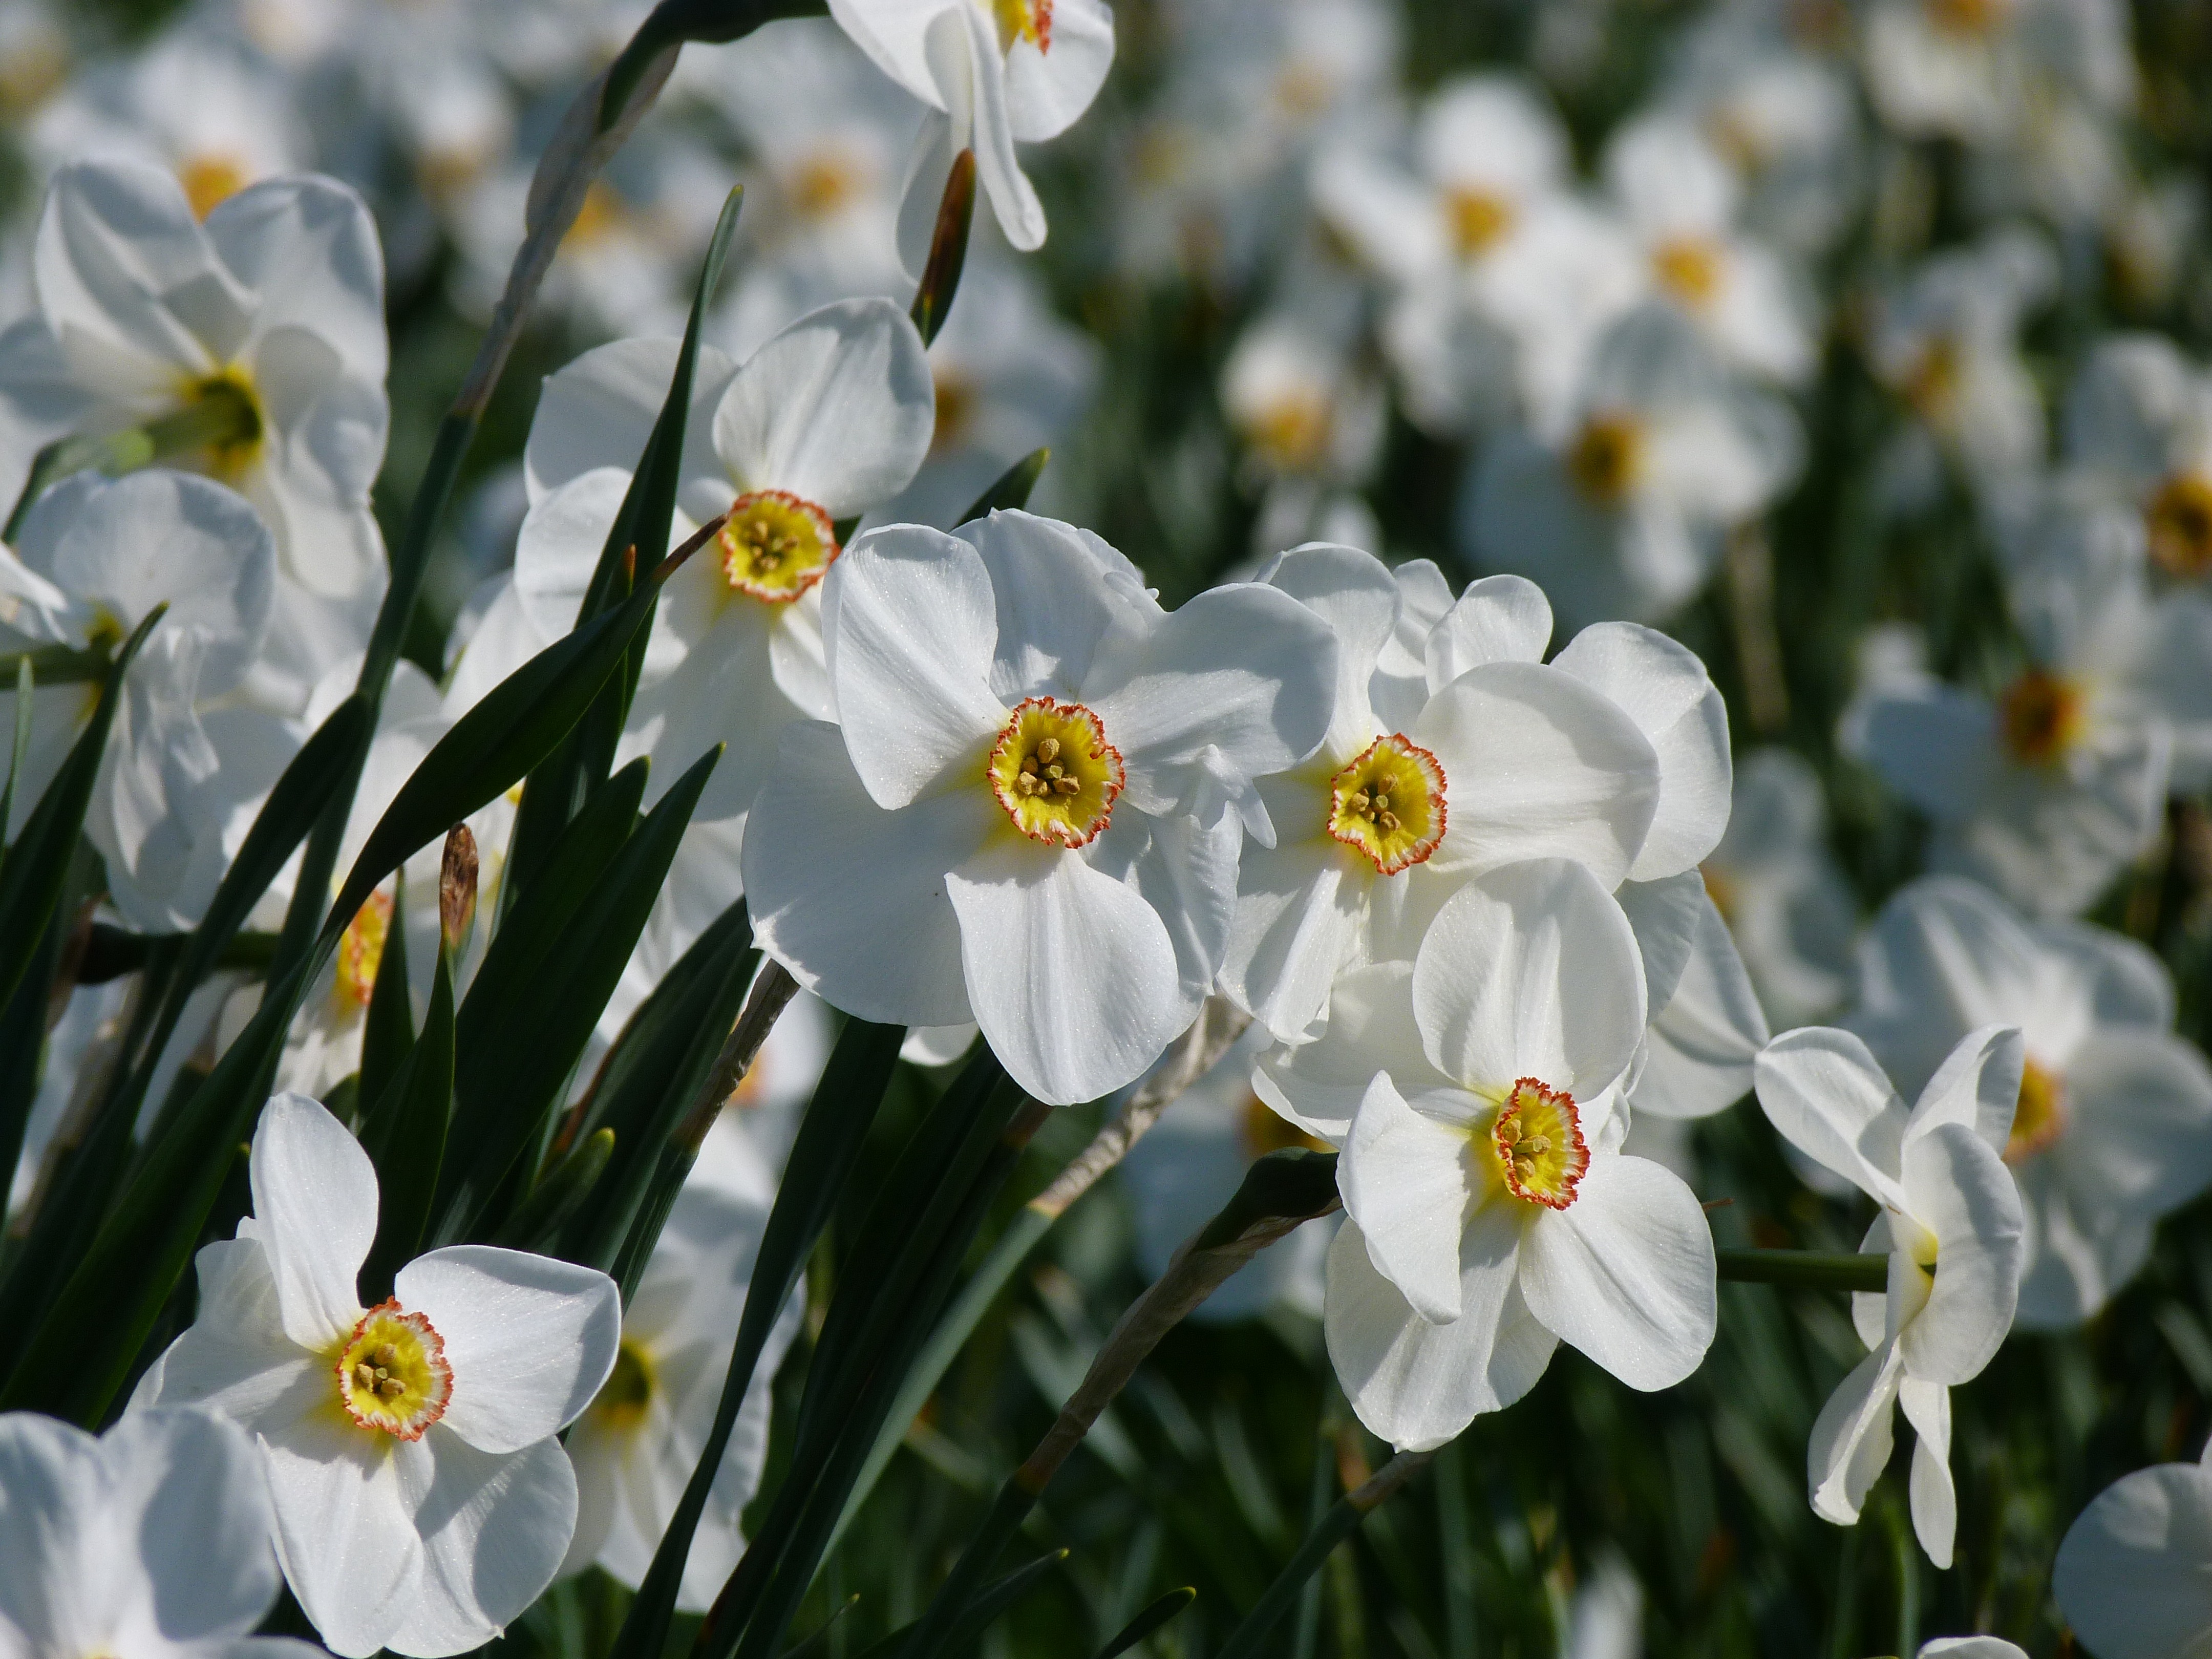
blossom, plant, flower, petal, spring, botany, flora, wildflower, flowers, daffodils, narcissus, flowering plant, land plant